Darren O'Rourke

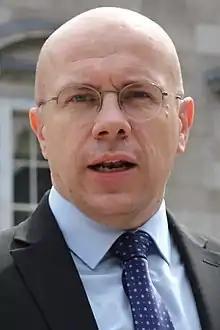
O'Rourke in 2021

Darren O'Rourke (born 1979/1980) is an Irish Sinn Féin politician who has been a Teachta Dála (TD) for the Meath East constituency since the 2020 general election.